London, Tilbury and Southend line

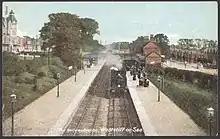
Westcliff-on-Sea railway station about 1895

Under the management of civil engineer Arthur Lewis Stride, the line was extended from Southend to . There was also a direct line built between Barking and Pitsea, with new stations at Hornchurch and Upminster opening in 1884, An intermediate station at Dagenham opened in 1885 and the line extended east to East Horndon and later the same year to a re-sited Pitsea in 1886. Two years later a new station between East Horndon and Pitsea was opened at .